Castlederg and Victoria Bridge Tramway

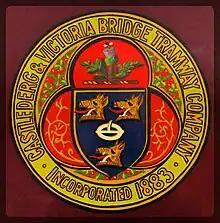
The company's crest

The Castlederg and Victoria Bridge Tramway was a narrow gauge railway operating in County Tyrone, Northern Ireland. It opened in 1883 and closed in 1933.